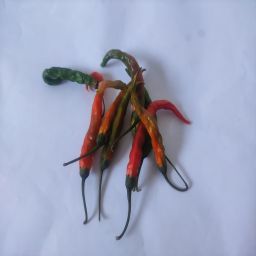
Crop: Chile Pepper
Quality: Old